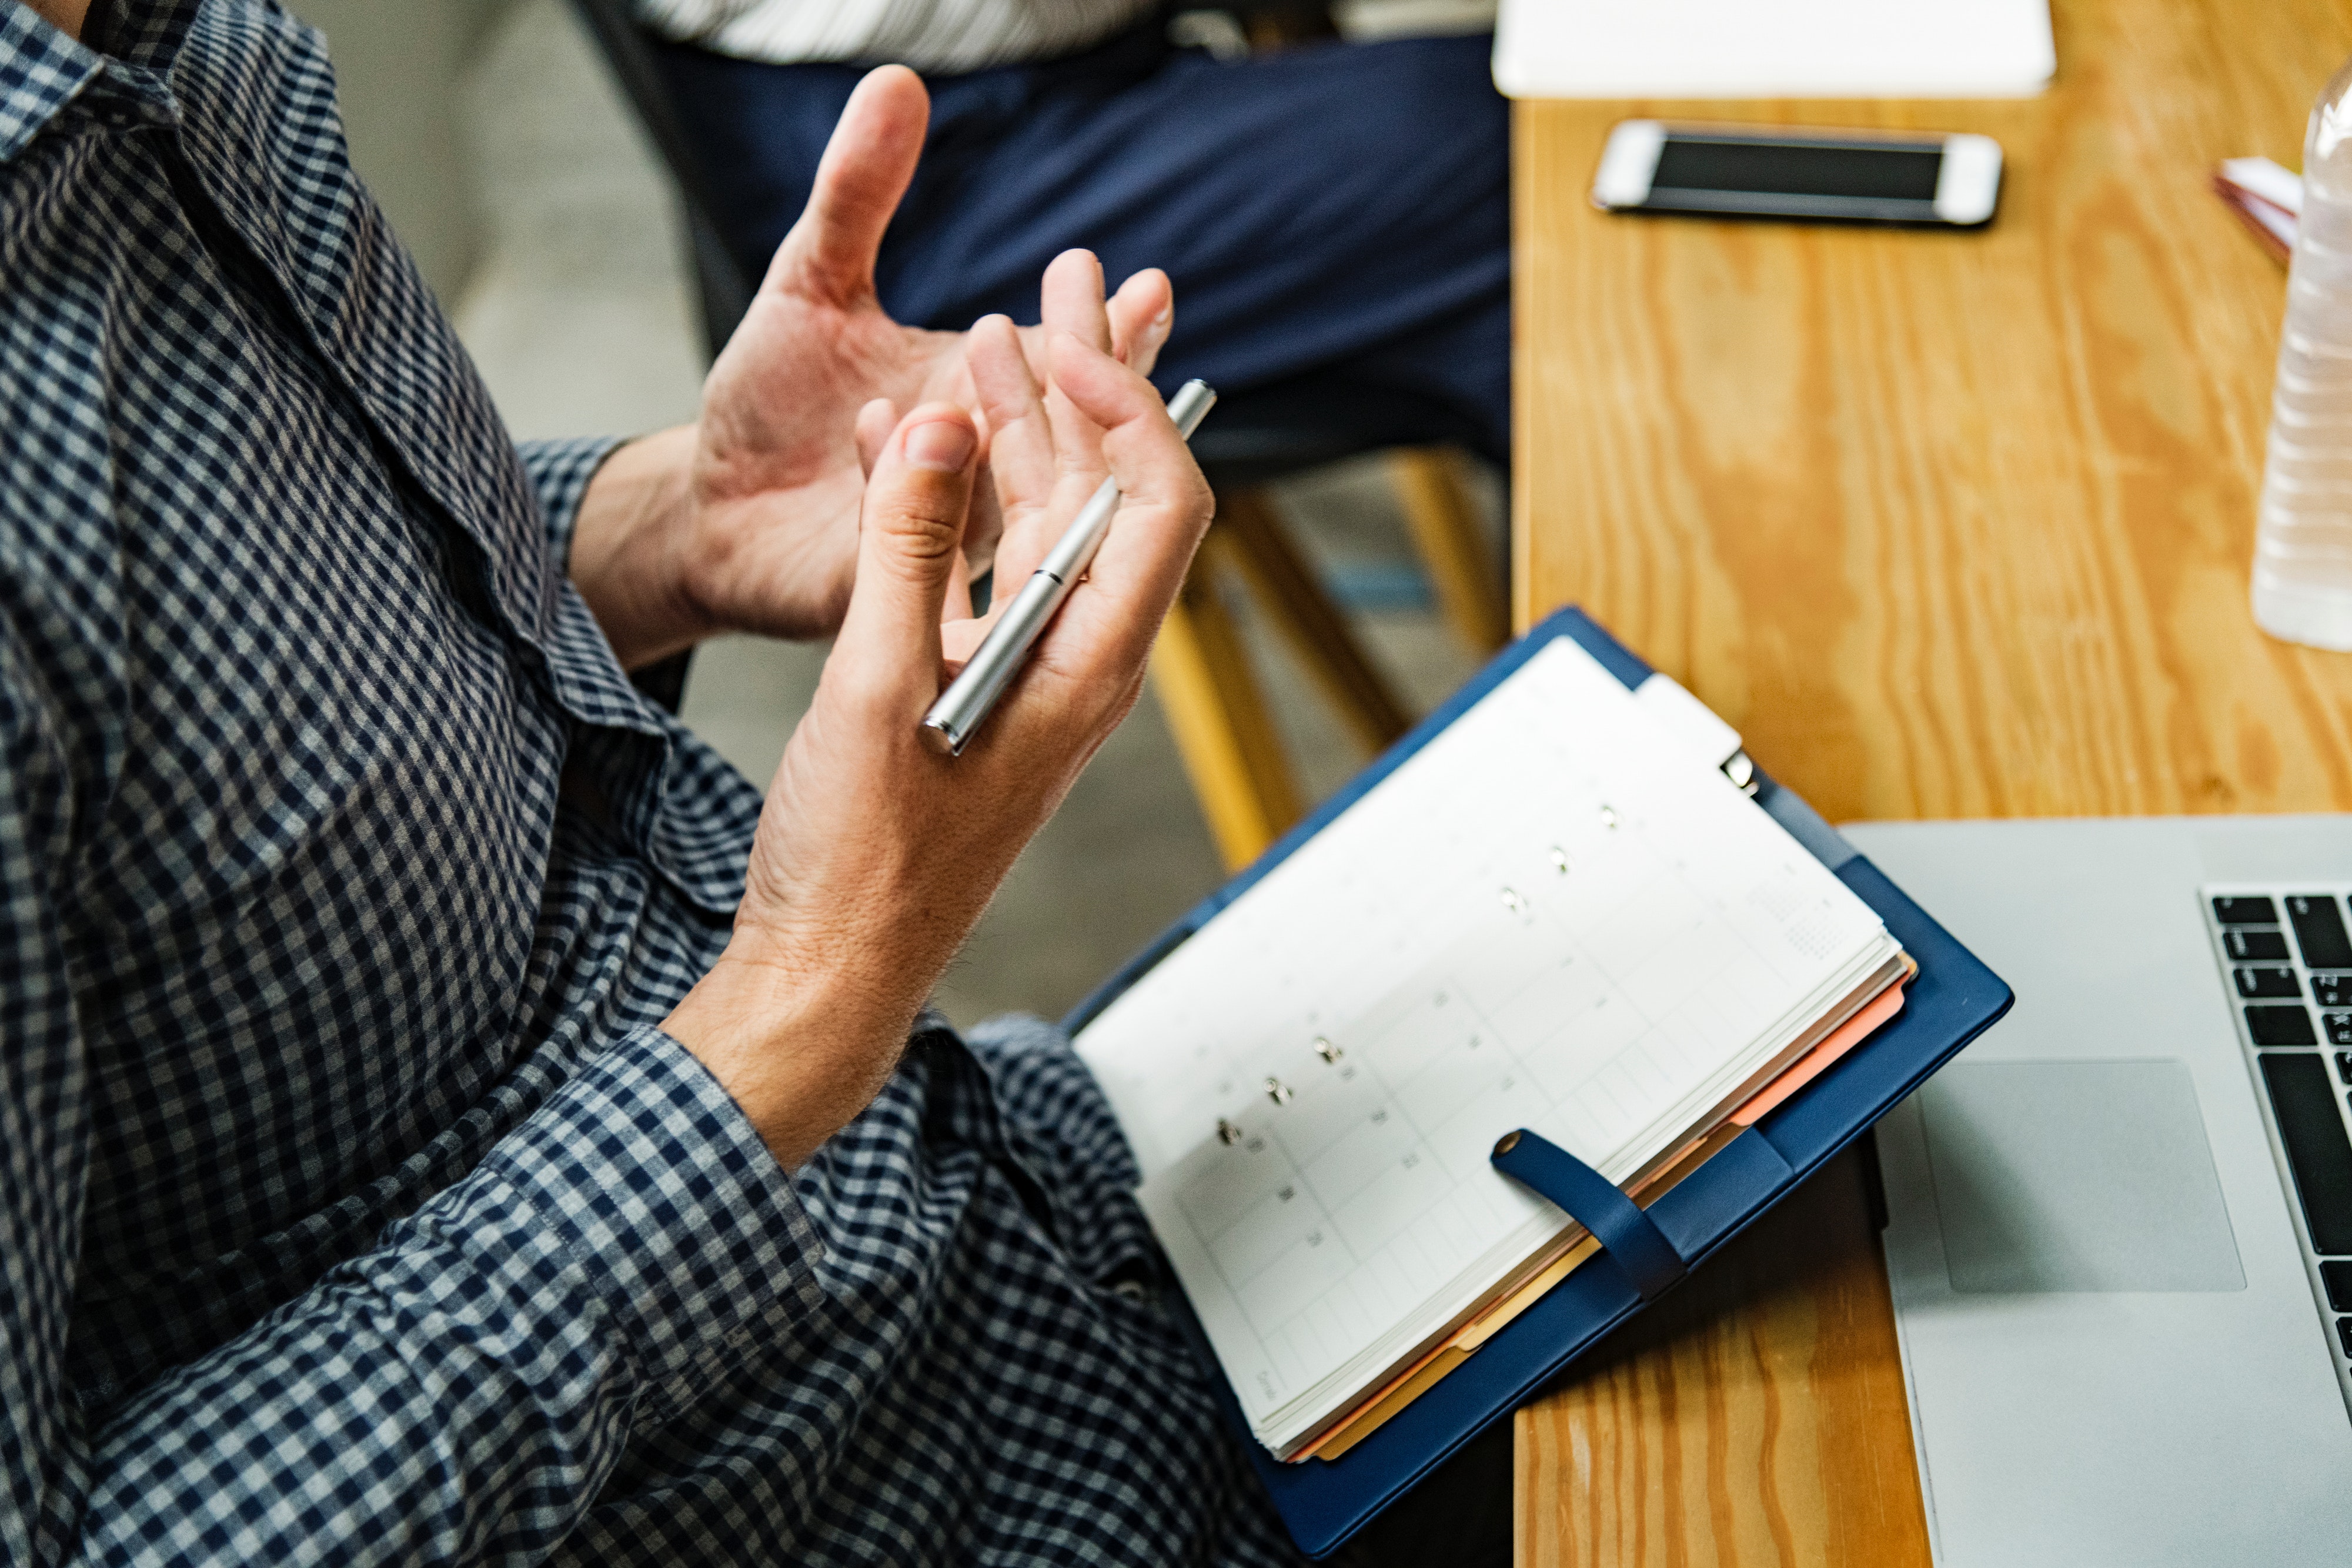
hand, finger, design, gesture, job, businessperson, white collar worker